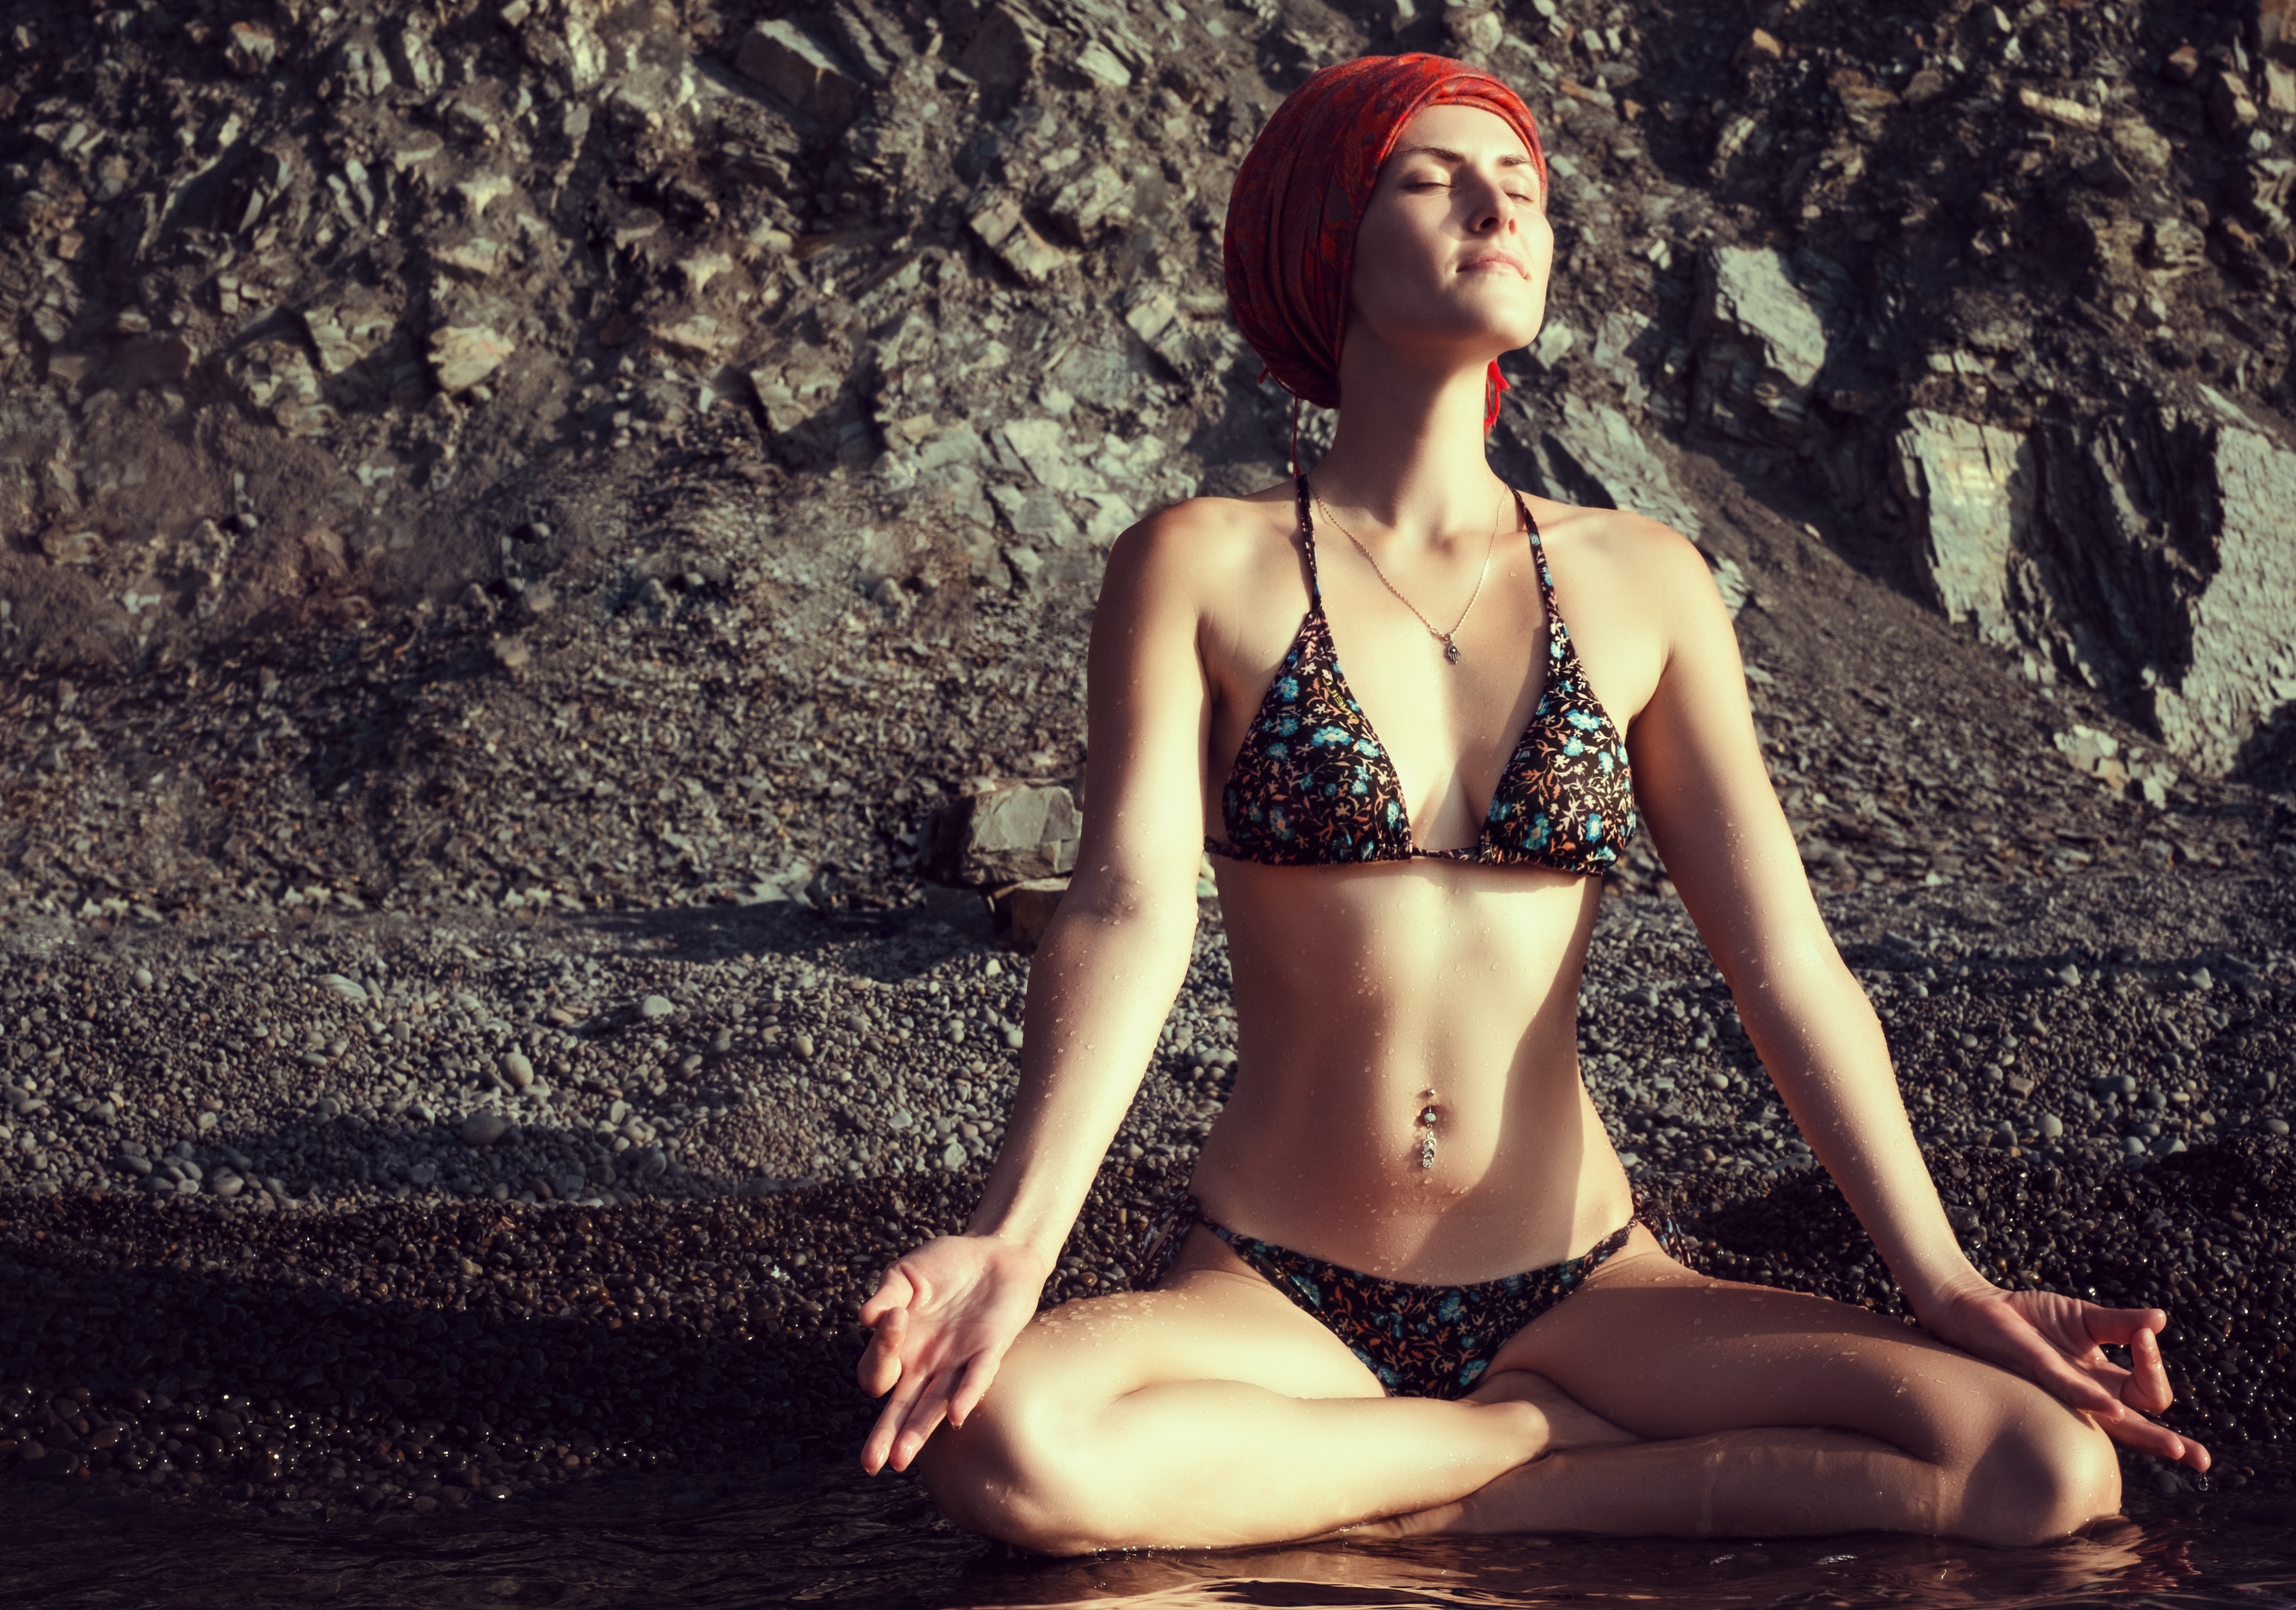
beach, sea, rock, person, girl, photography, stone, vacation, leg, model, fashion, clothing, lady, swimwear, lingerie, beauty, blond, image, photo shoot, photoshoot on the beach, human positions, undergarment, art model, supermodel